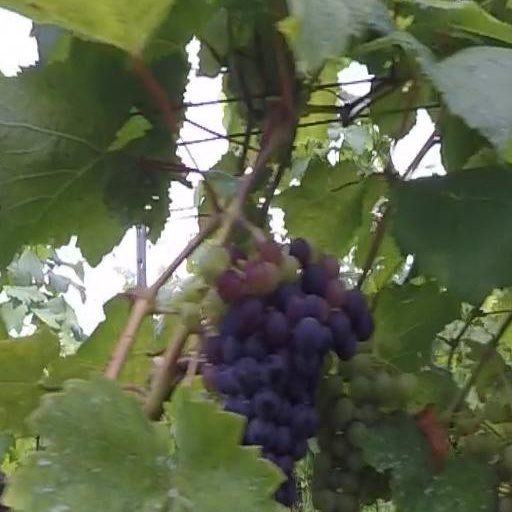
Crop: grape